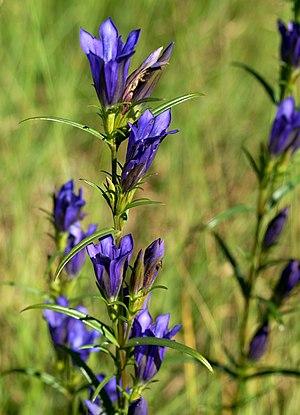
La flore des Pyrénées comporte environ 4 500 espèces, dont quelque 160 espèces endémiques. La répartition végétale dans les Pyrénées est influencée par un climat océanique à l'ouest et un méditerranéen à l'est, humide au nord, plus sec au sud auxquelles s'ajoutent les différents étages montagnards qui favorisent les forêts de feuillus à basse altitude, puis aux altitudes supérieures, des forêts de confères, au-delà de la limite supérieure de l'arbre des herbacées des alpages, et enfin les plantes de milieux rocailleuses et proches des névés à haute altitude